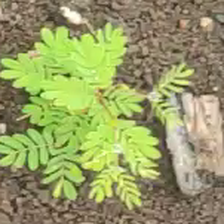
Weed species: Dwarf_cassia_(Chamaecrista pumila)